Anastomosis

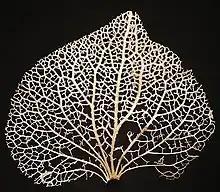
Vein skeleton of a "Hydrangea" leaf showing anastomoses of veins

An anastomosis (: anastomoses) is a connection or opening between two things (especially cavities or passages) that are normally diverging or branching, such as between blood vessels, leaf veins, or streams. Such a connection may be normal (such as the foramen ovale in a fetus' heart) or abnormal (such as the patent foramen ovale in an adult's heart); it may be acquired (such as an arteriovenous fistula) or innate (such as the arteriovenous shunt of a metarteriole); and it may be natural (such as the aforementioned examples) or artificial (such as a surgical anastomosis). The reestablishment of an anastomosis that had become blocked is called a reanastomosis. Anastomoses that are abnormal, whether congenital or acquired, are often called fistulas.